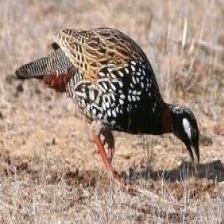
Species: BLACK FRANCOLIN
Scientific name: FRANCOLINUS FRANCOLINUS
ImageNet parent category: partridge